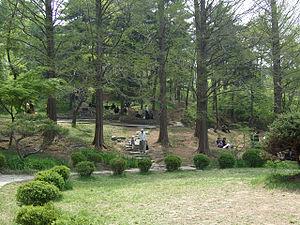
Moranbong-guyŏk ou Arrondissement de la Colline Moran, est l'un des 19 arrondissements de l'agglomération de Pyongyang.